Otto Wagonhurst

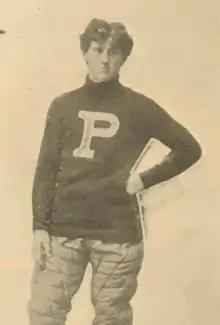
Wagonhurst at Penn, c. 1893

Otman Franklin "Otto" Wagonhurst (sometimes spelled Wagenhorst or Wagenhurst; April 25, 1871 – June 15, 1932) was an American football player and coach. Wagonhurst played college football as a left tackle at the University of Pennsylvania from 1892 to 1895. He served as the head football coach at the University of Alabama in 1896 and at the University of Iowa in 1897, compiling a career record of 6–5. After coaching college football, he played professionally for Pittsburgh's Duquesne Country and Athletic Club and the Homestead Library and Athletic Club. He won circuit championship titles with Duquesne in 1898 and 1899 and Homestead in 1900. After his football career, he went on to become a railway executive. He died in 1932 in Jackson, Michigan and was buried in Akron, Ohio.